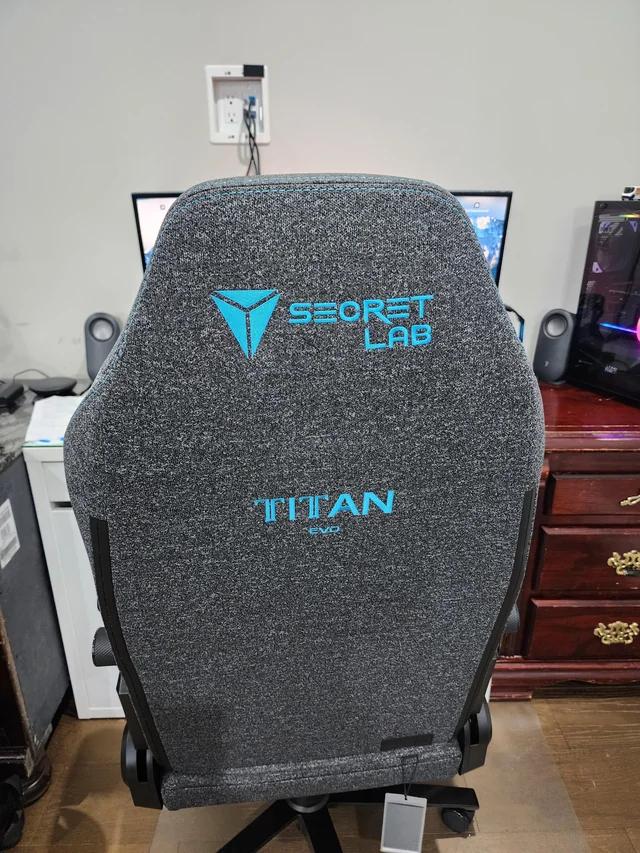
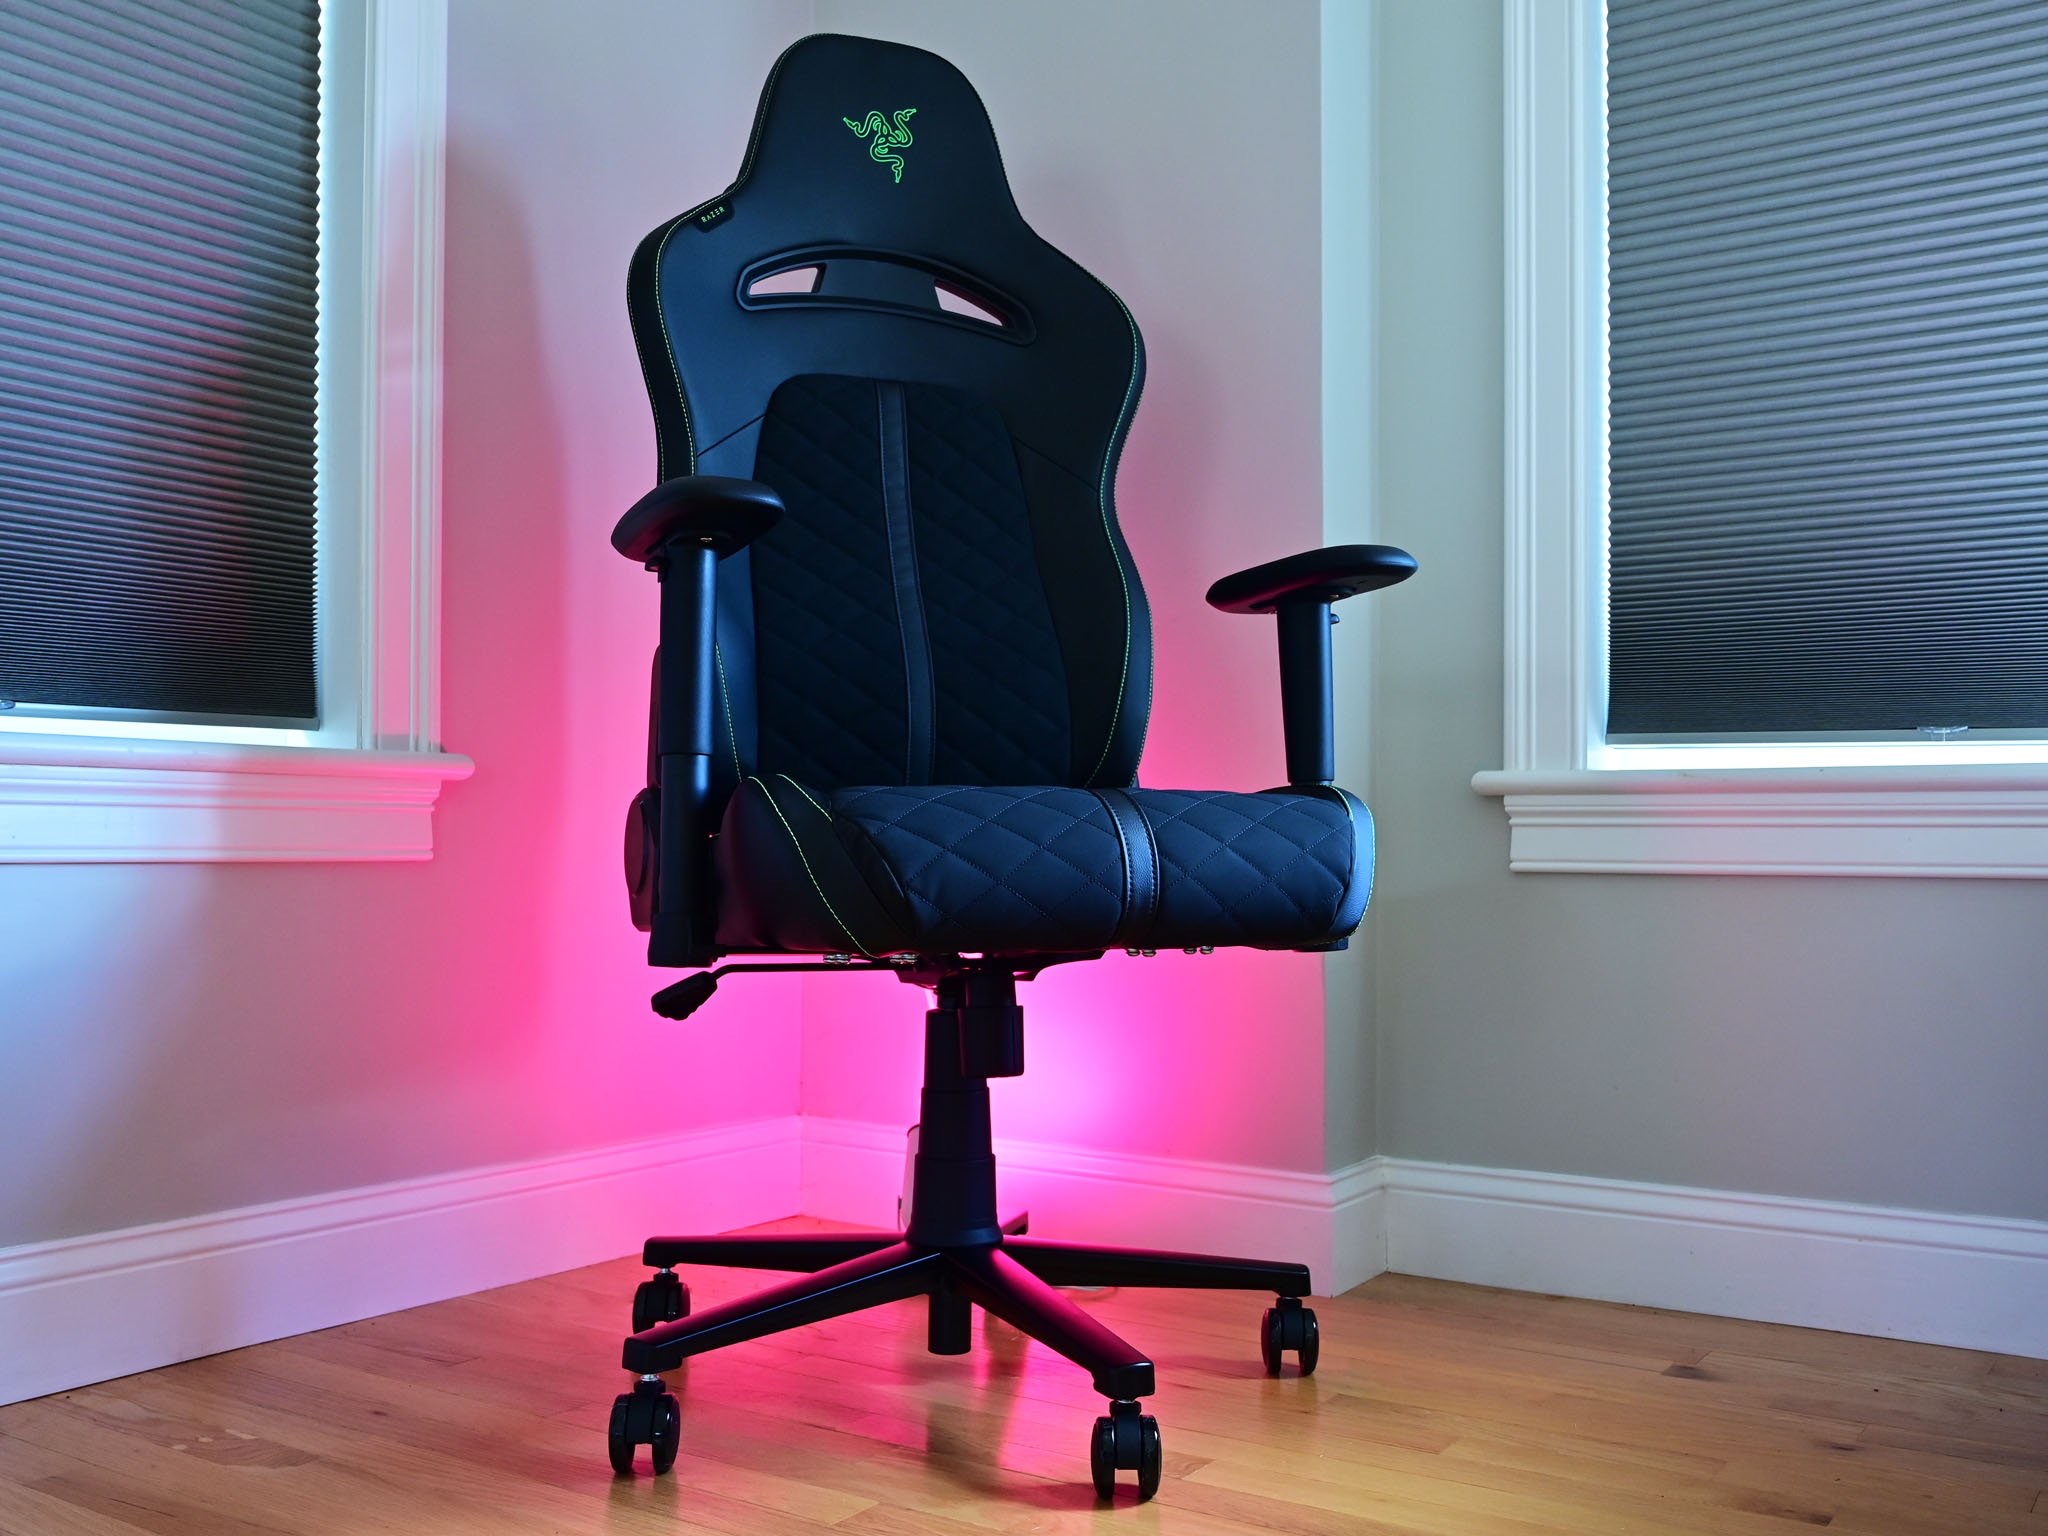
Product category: items_chair
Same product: no